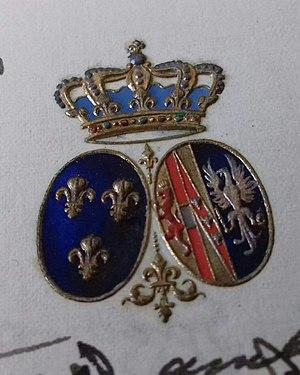
Armoires de Henri de Chambord et Marie-Thérèse d'Austria-Este, lettre s. XIXeme.
Marie-Thérèse, princesse de Modène, princesse royale de Hongrie et de Bohême, et archiduchesse d’Autriche-Este, est née le 14 juillet 1817 et morte le 25 mars 1886. Fille du duc François IV de Modène et de Marie-Béatrice de Savoie, elle épouse en 1846 Henri d'Artois, comte de Chambord, prétendant légitimiste au trône de France sous le nom d'« Henri V ».